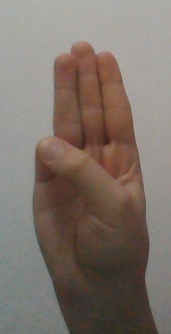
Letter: thaa